David Pietersz. de Vries

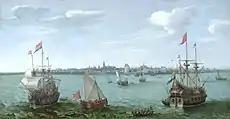
Hoorn in the 17th century

David Pieterszoon de Vries ( – 13 September 1655) was a Dutch navigator from the city of Hoorn.